Pauri Garhwal district

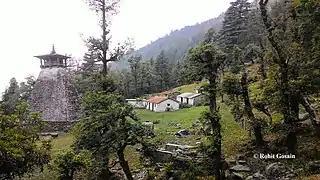
Binsar Mahadev

Situated in the suburbs of Pauri, with views of the snow-laden Himalayas, Kyunkaleshwar Mahadev is an 8th-century temple dedicated to Lord Shiva, the presiding deity, who is accompanied by Goddess Parvati, Ganesha, and Kartikeya.